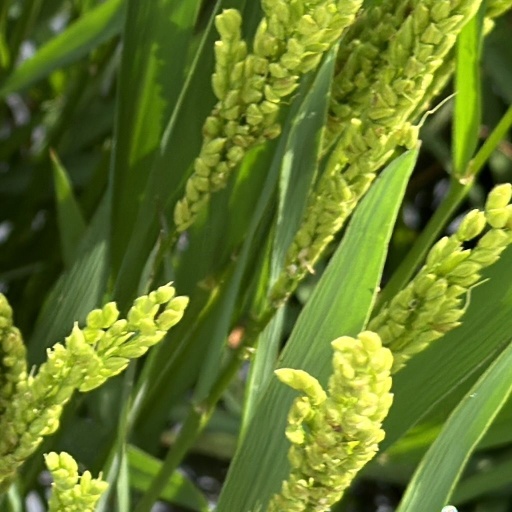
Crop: rice